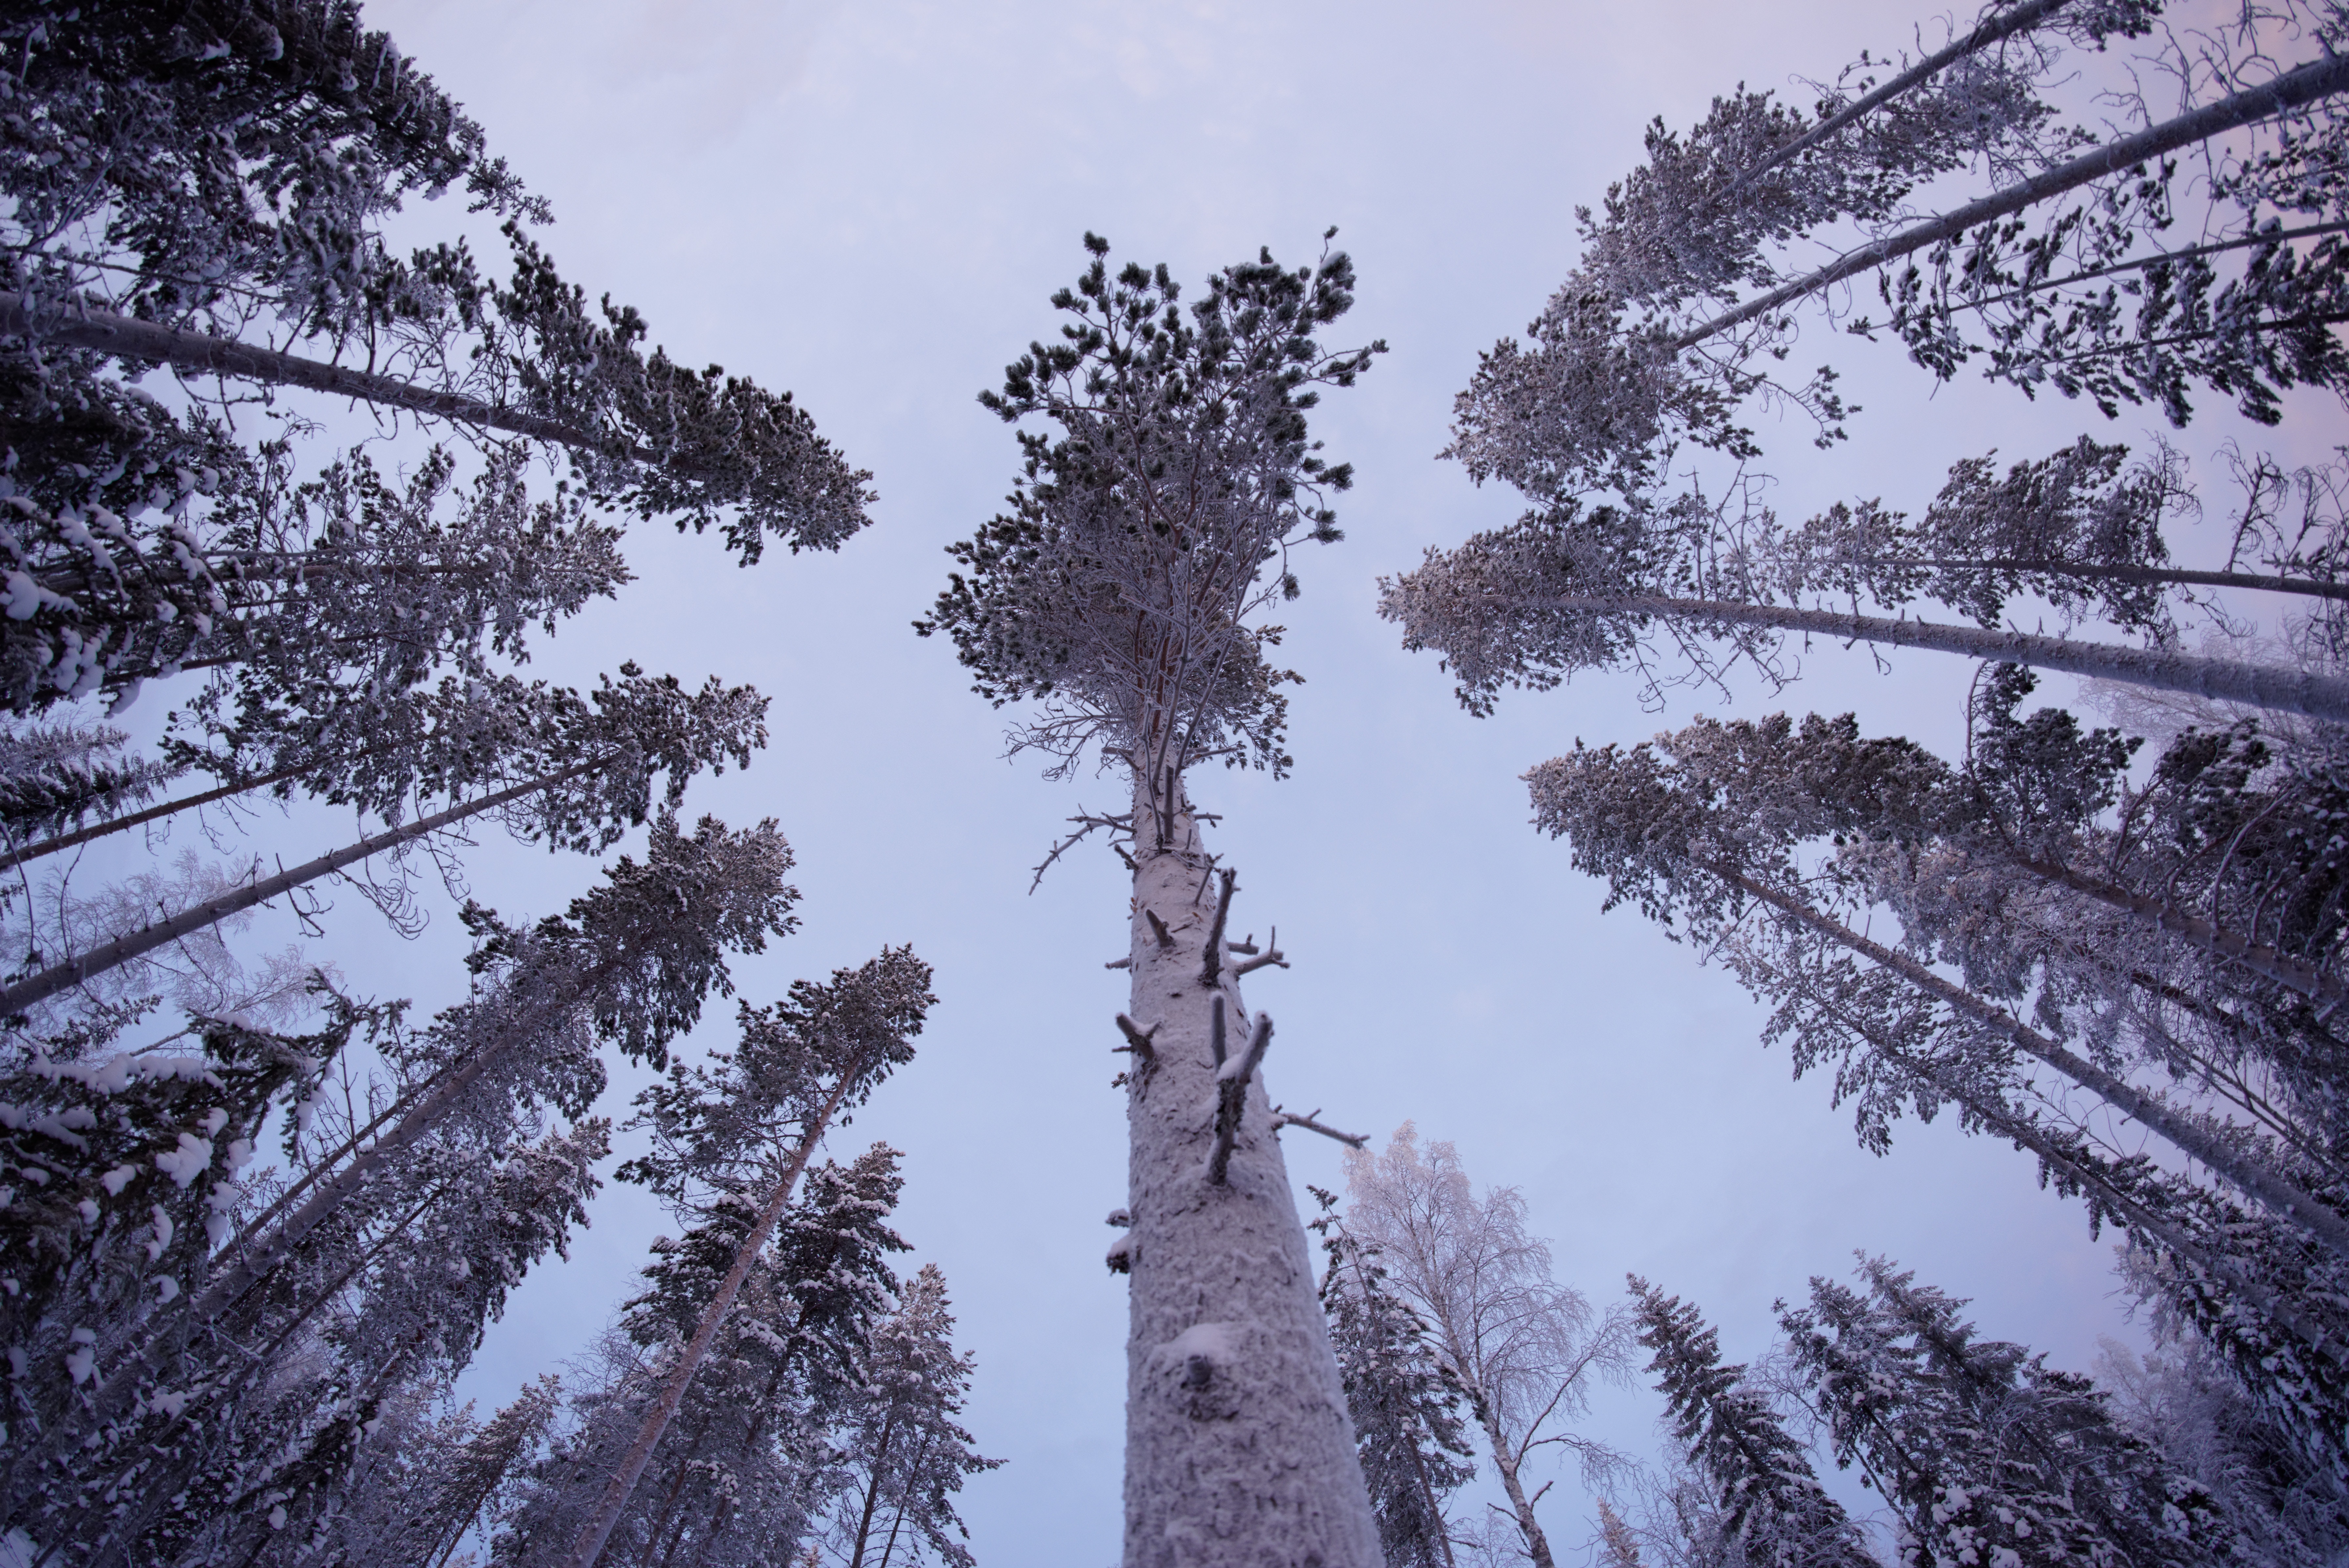
tree, forest, branch, mountain, snow, winter, plant, frost, trunk, pine, weather, fir, season, looking up, spruce, freezing, woody plant